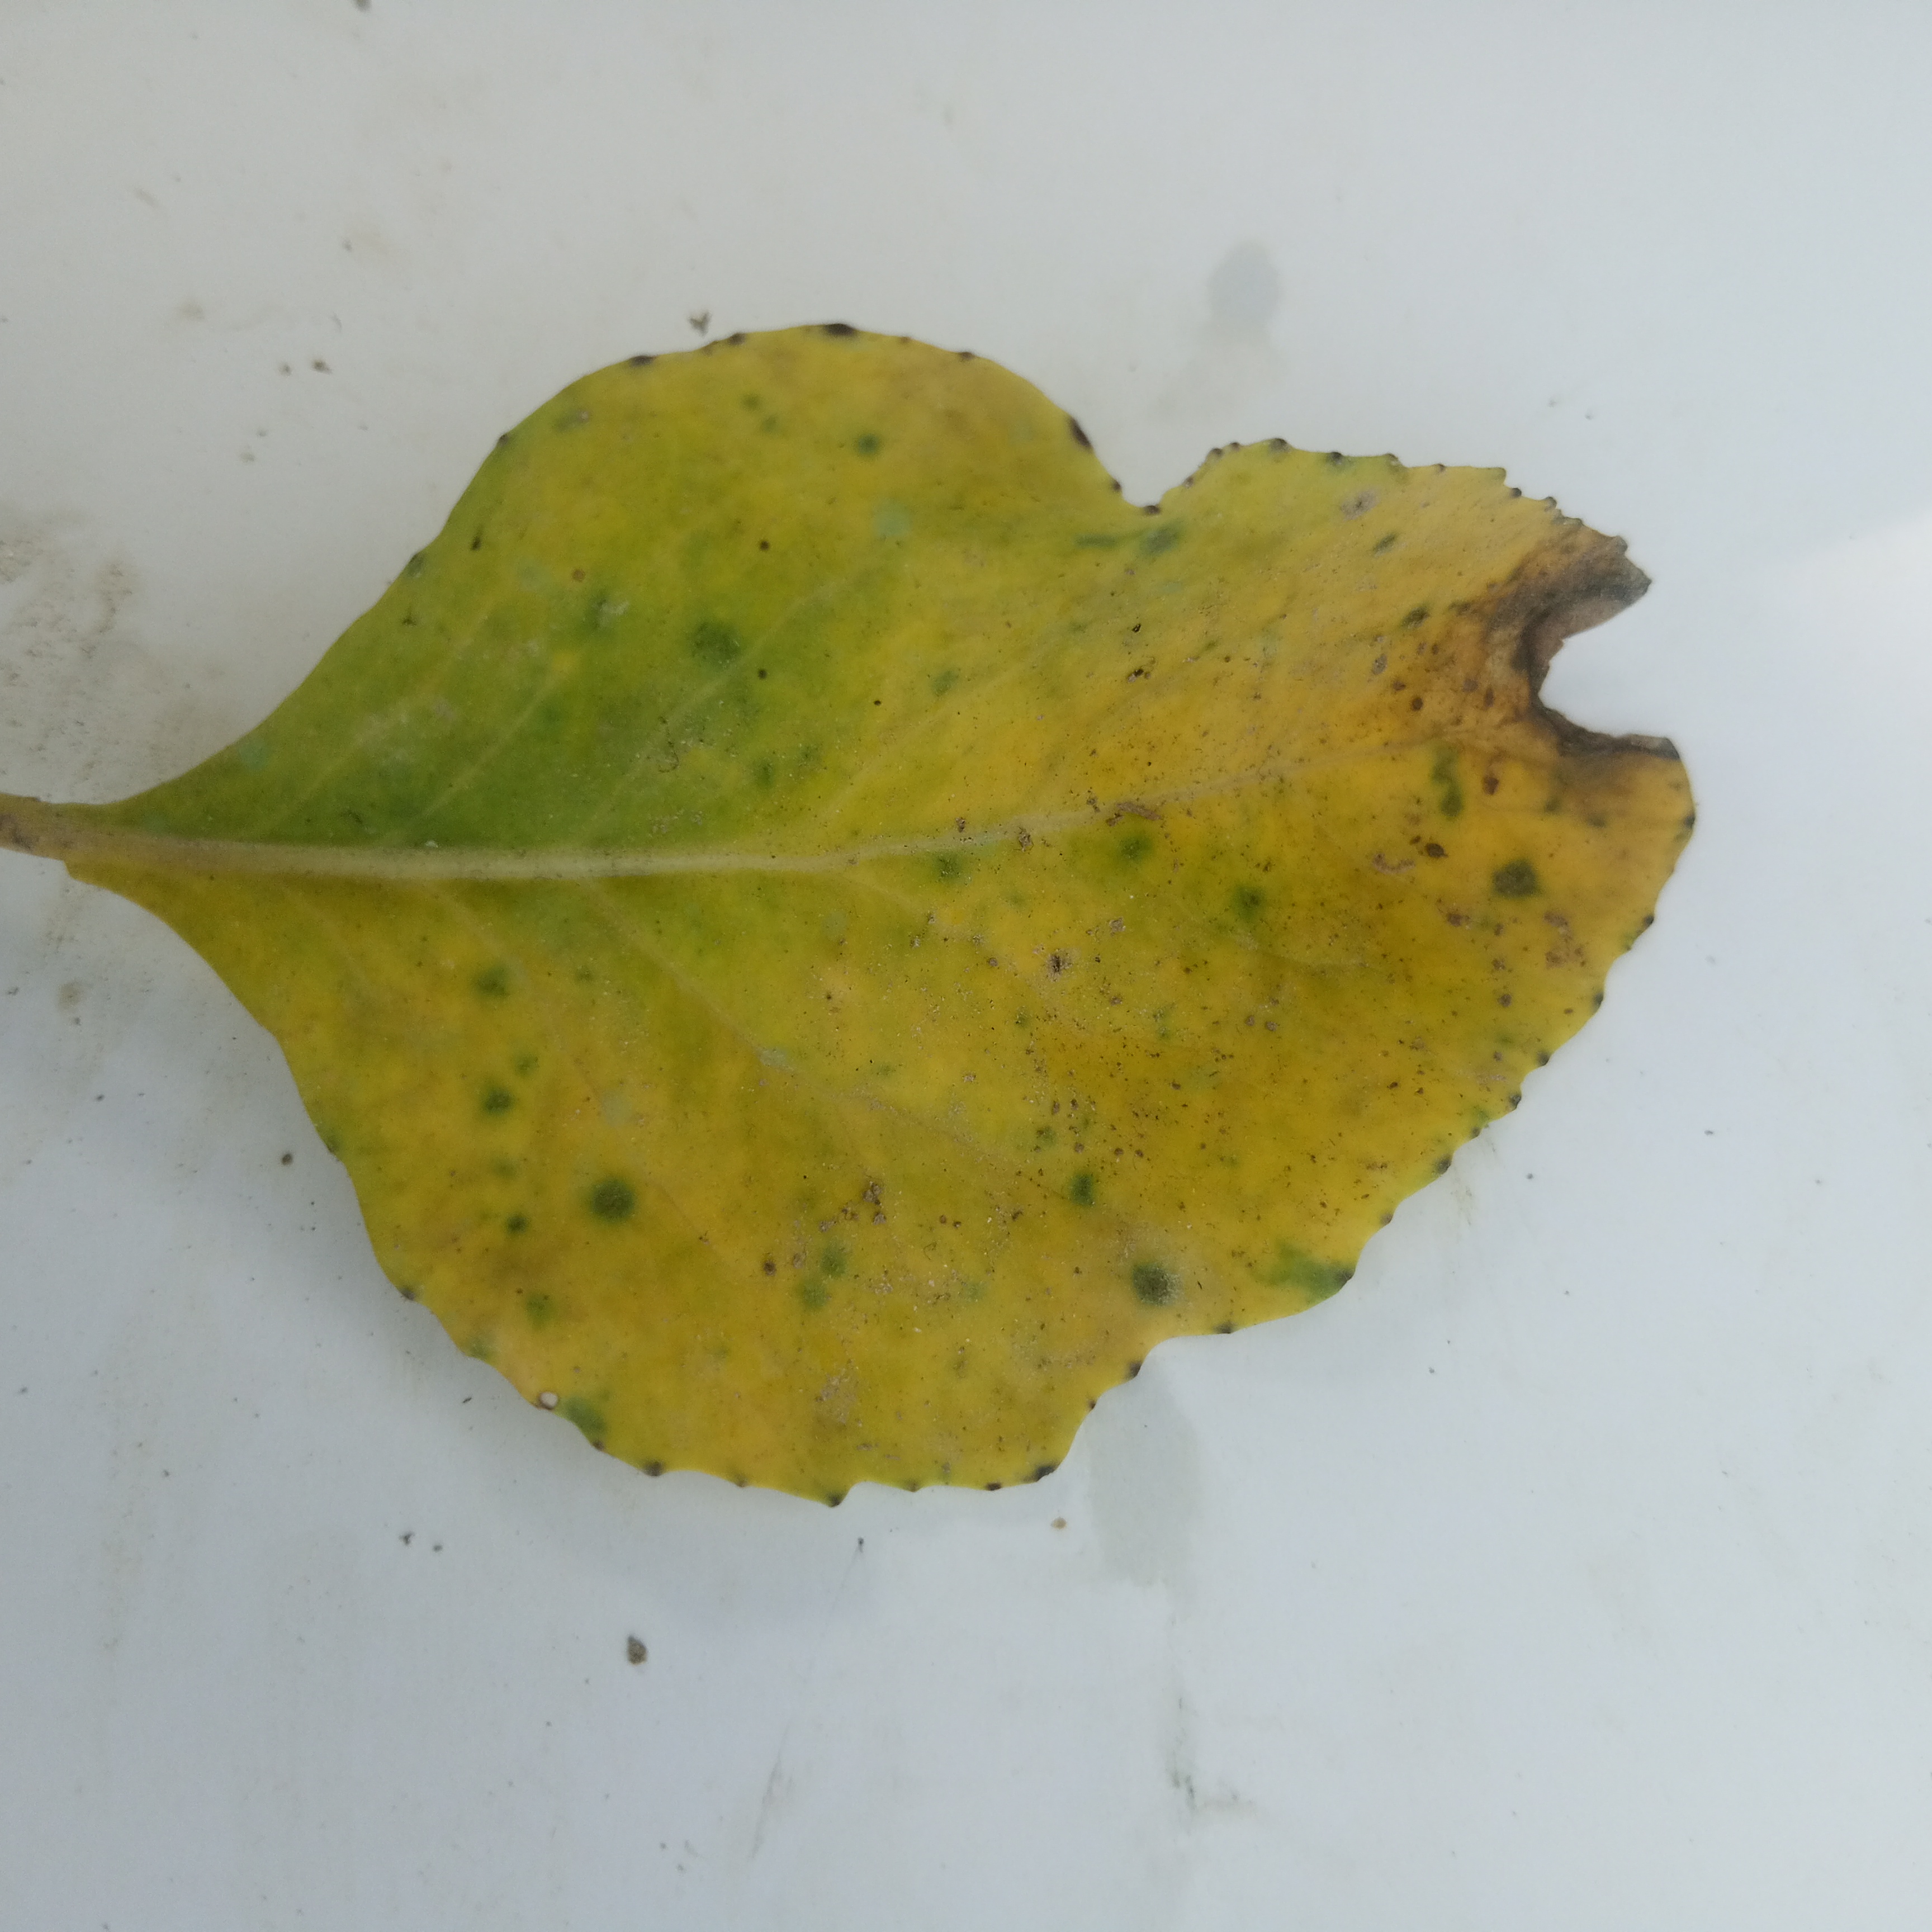
Label: Black Rot